Halesworth railway station

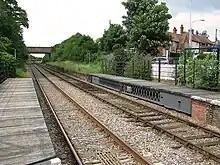
The "moveable platforms", still in use but fixed, 2011

The first station at Halesworth was opened in 1854 but closed four years later and a new station opened in 1859 on an adjacent site. The station was formerly situated on a level crossing. However, it was unusual in that the platforms swung across the road rather than having typical crossing gates. The crossing is now permanently closed, although the platforms are still in use.